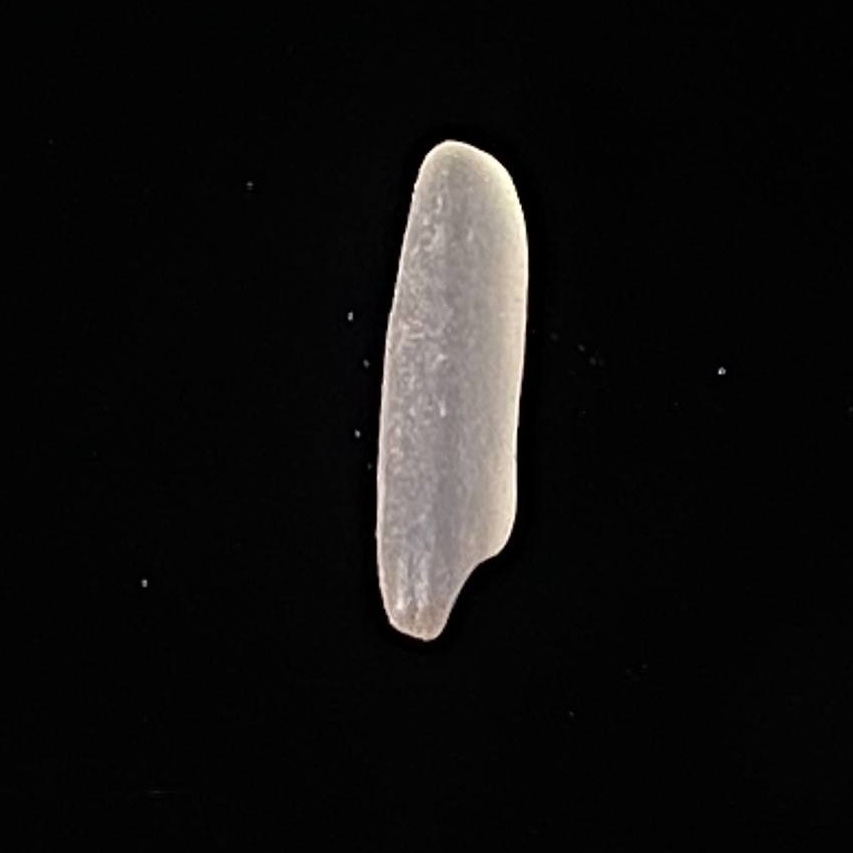
Rice variety: Jirashail